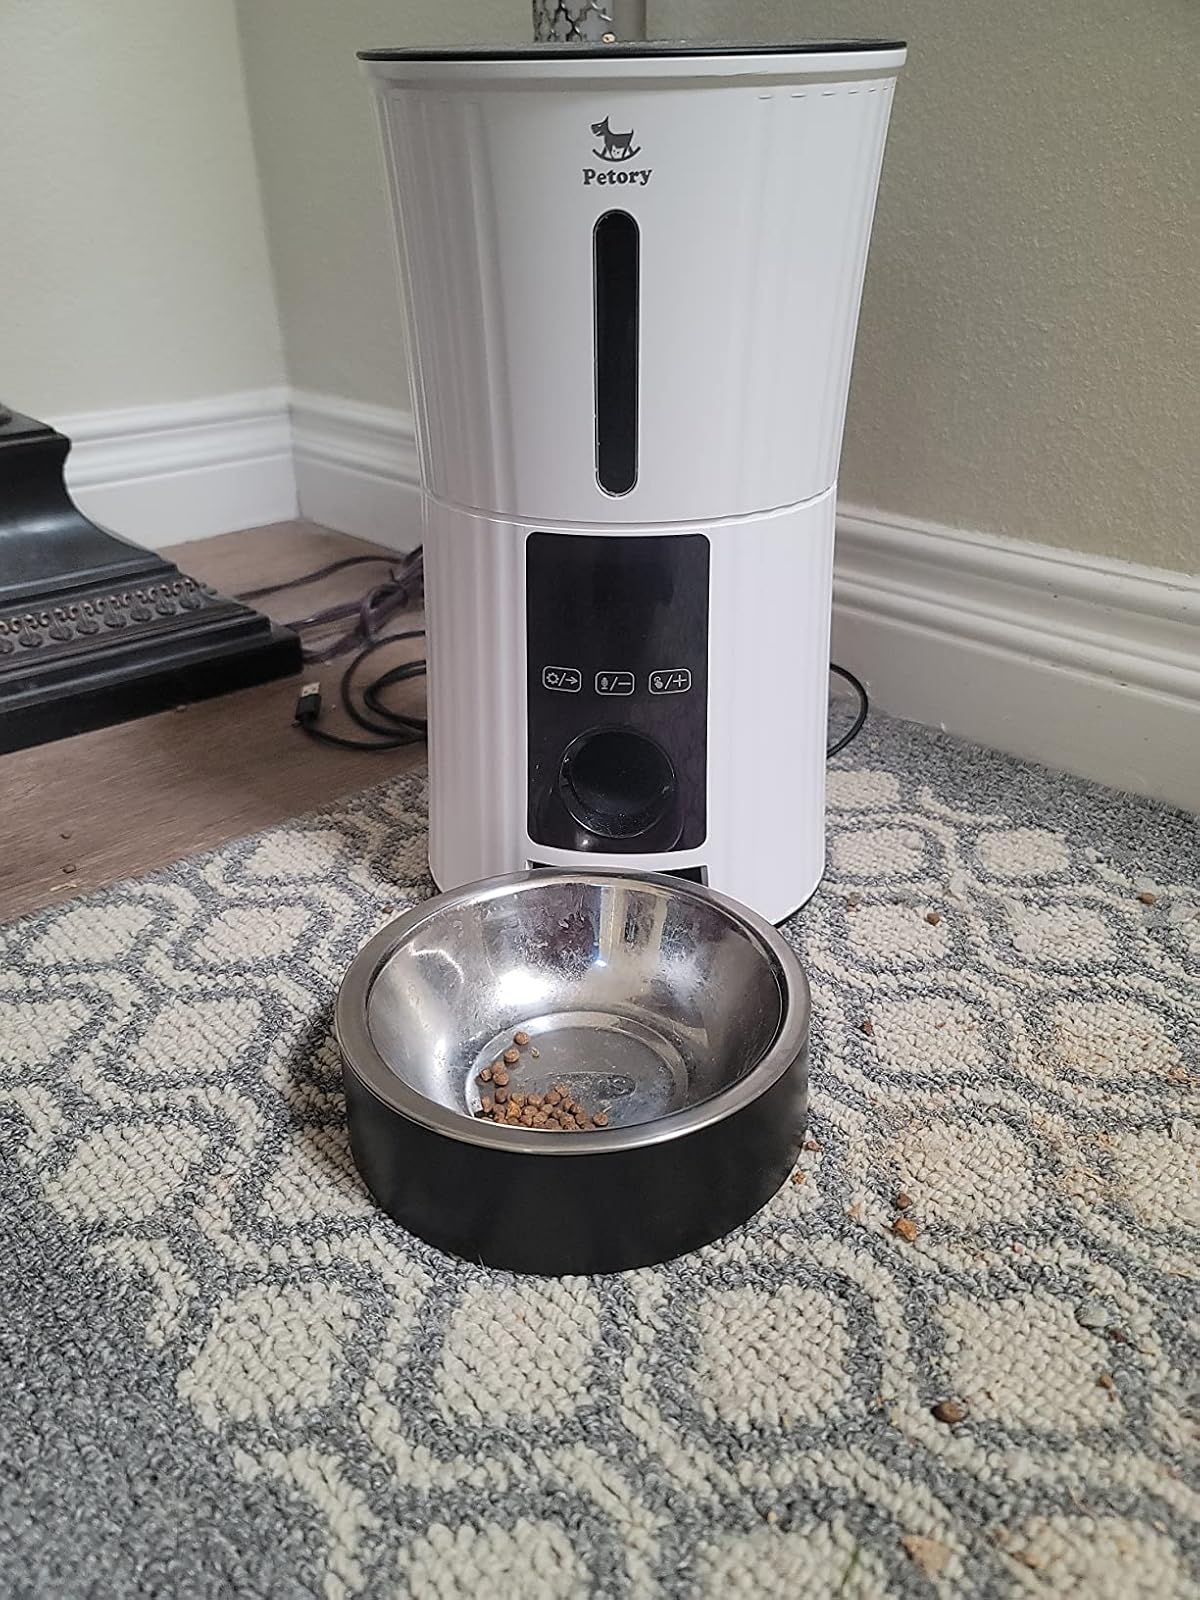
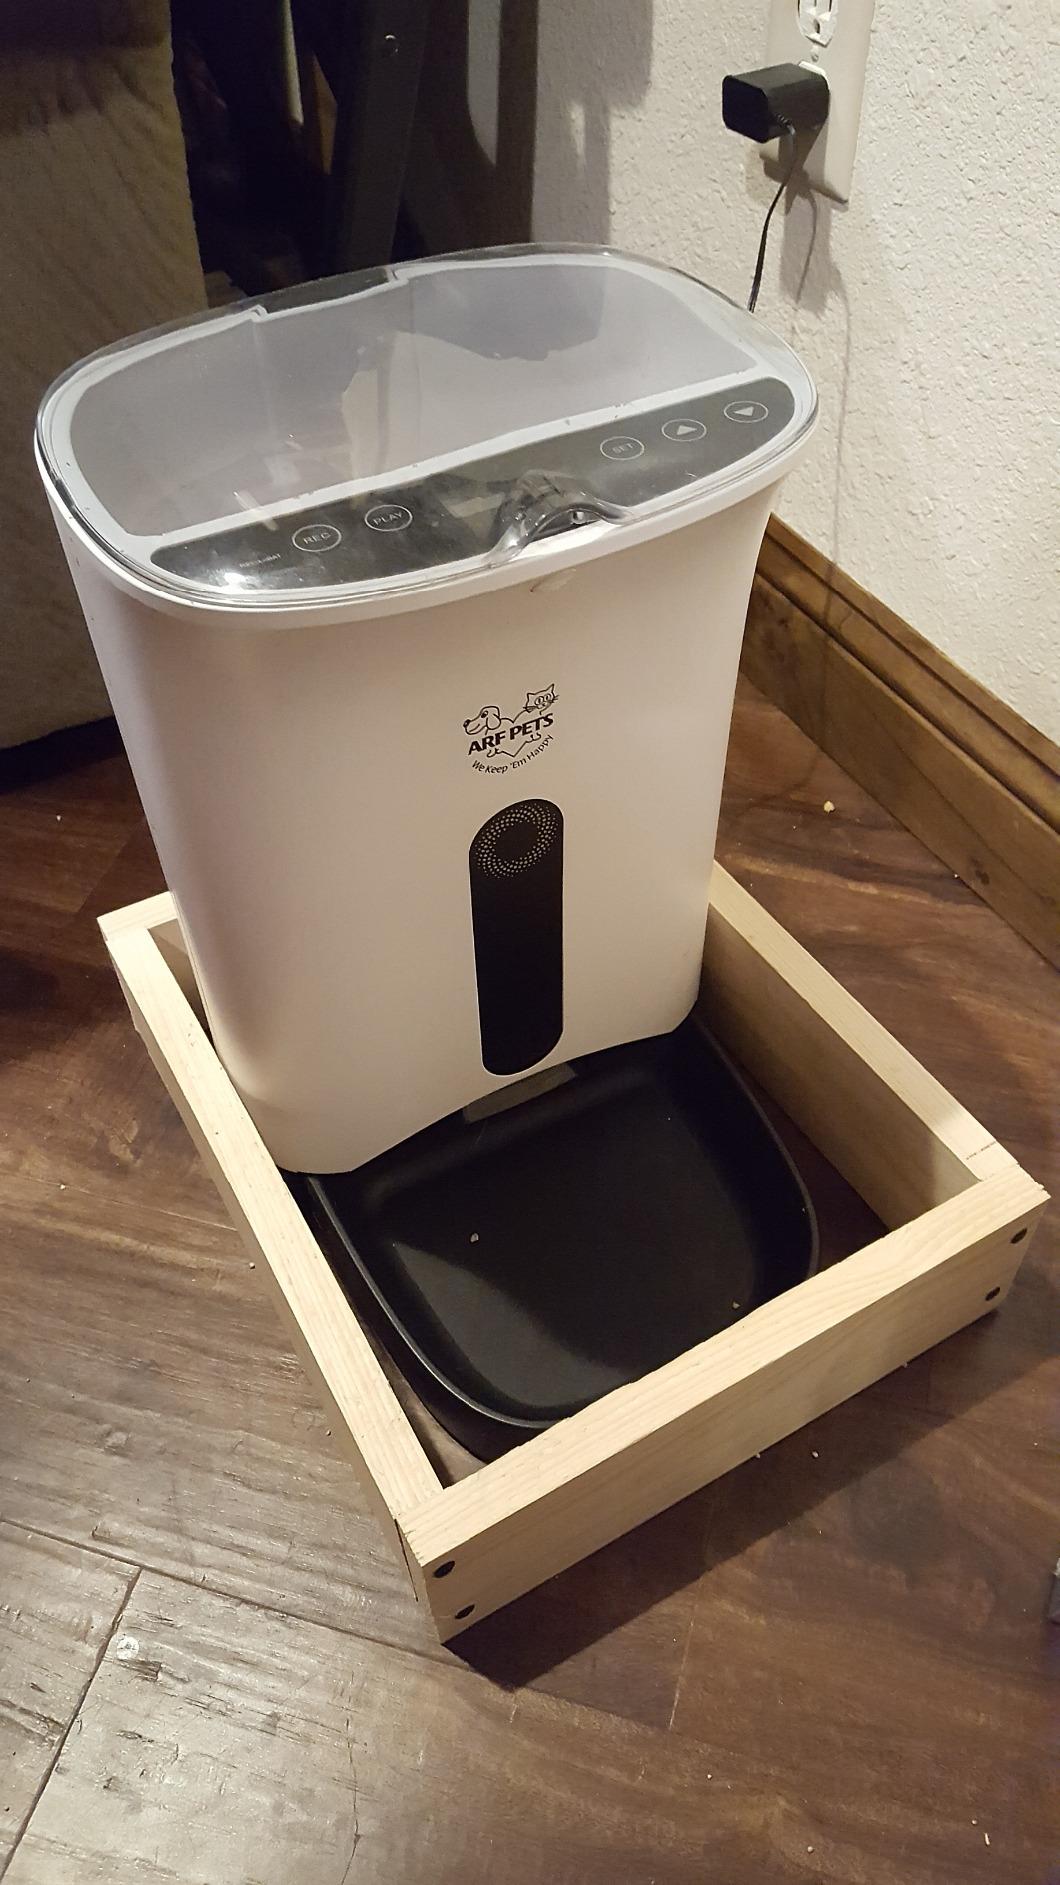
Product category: items_feeder
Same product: no